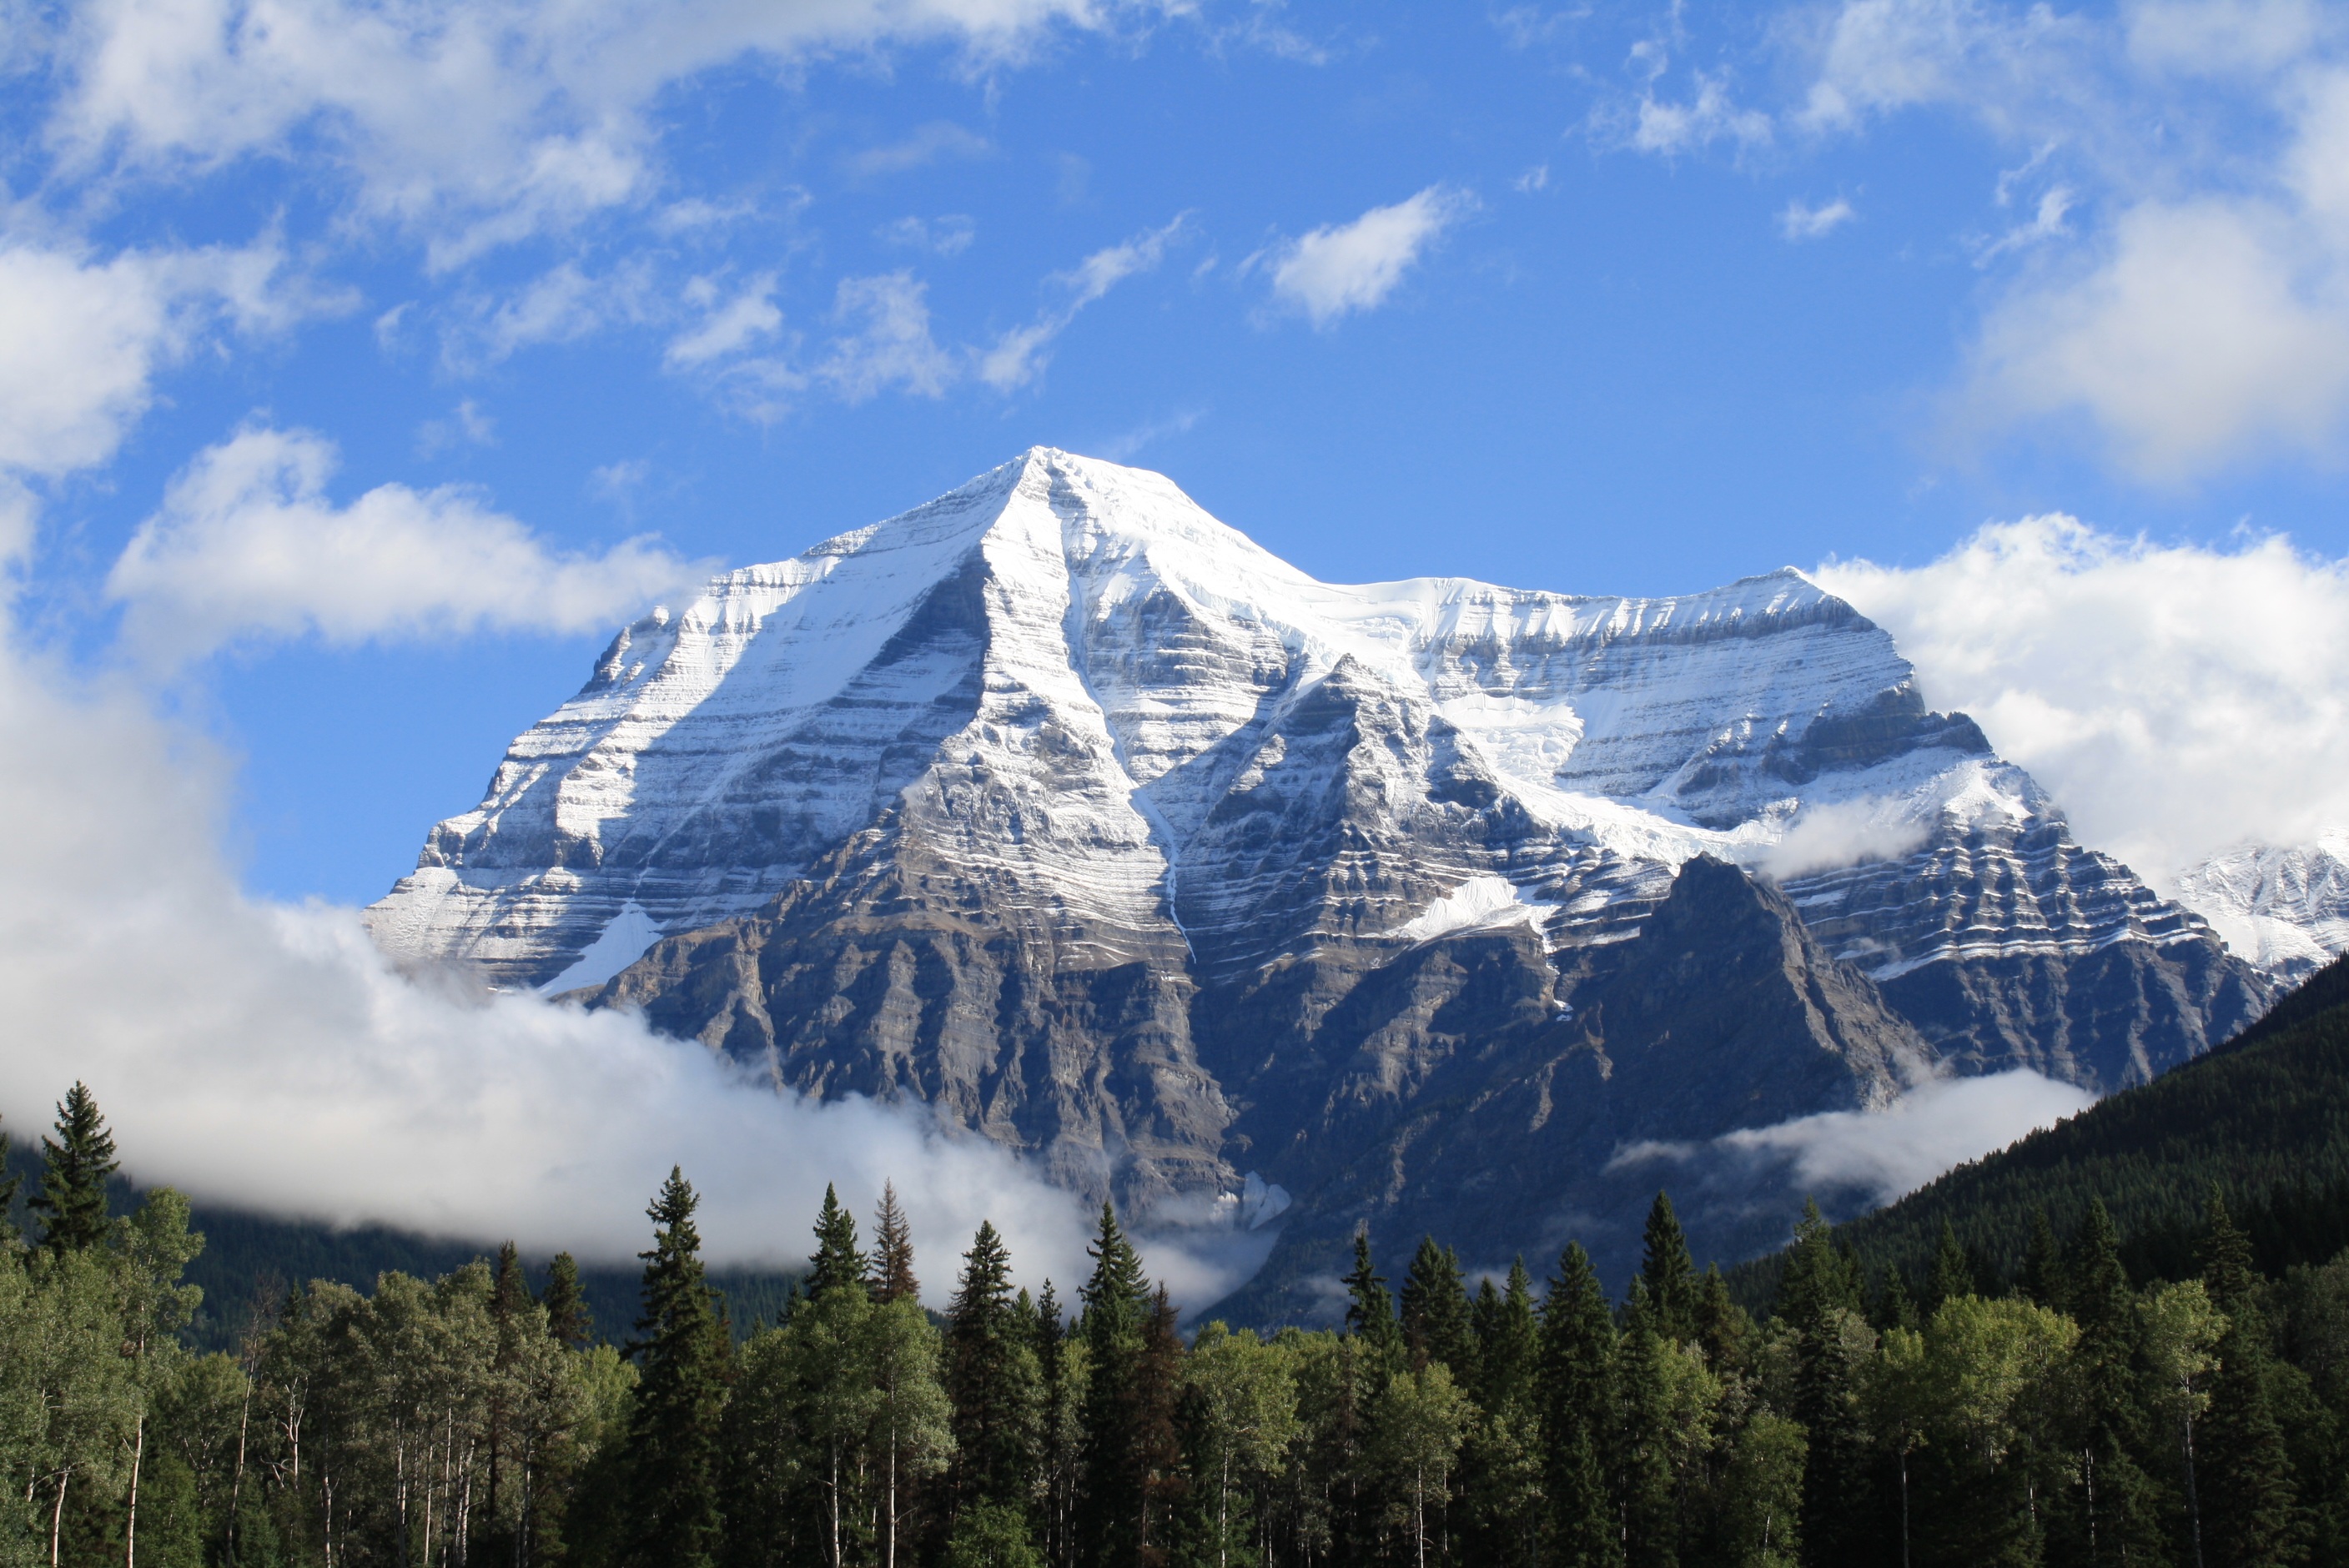
landscape, tree, nature, wilderness, mountain, snow, cloud, mountain range, travel, scenery, national park, ridge, summit, alps, plateau, landform, mountain pass, mount robson, geographical feature, mountainous landforms